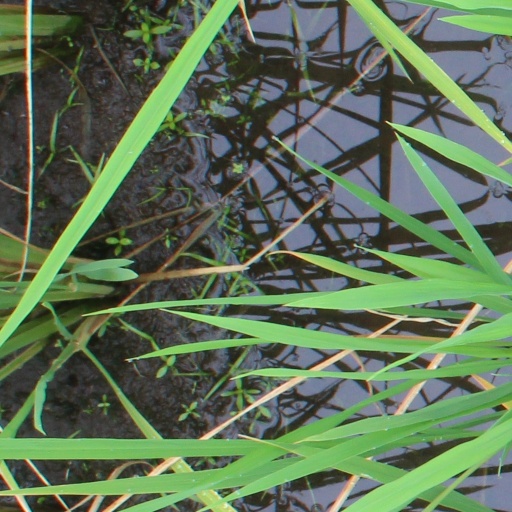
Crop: rice